2023 IIHF World U18 Championships

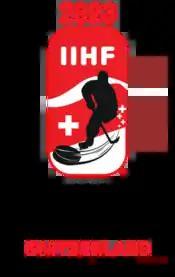

The 2023 IIHF U18 World Championship was the 24th such event hosted by the International Ice Hockey Federation. Teams participated at several levels of competition. The competition also served as qualifications for the 2024 competition.